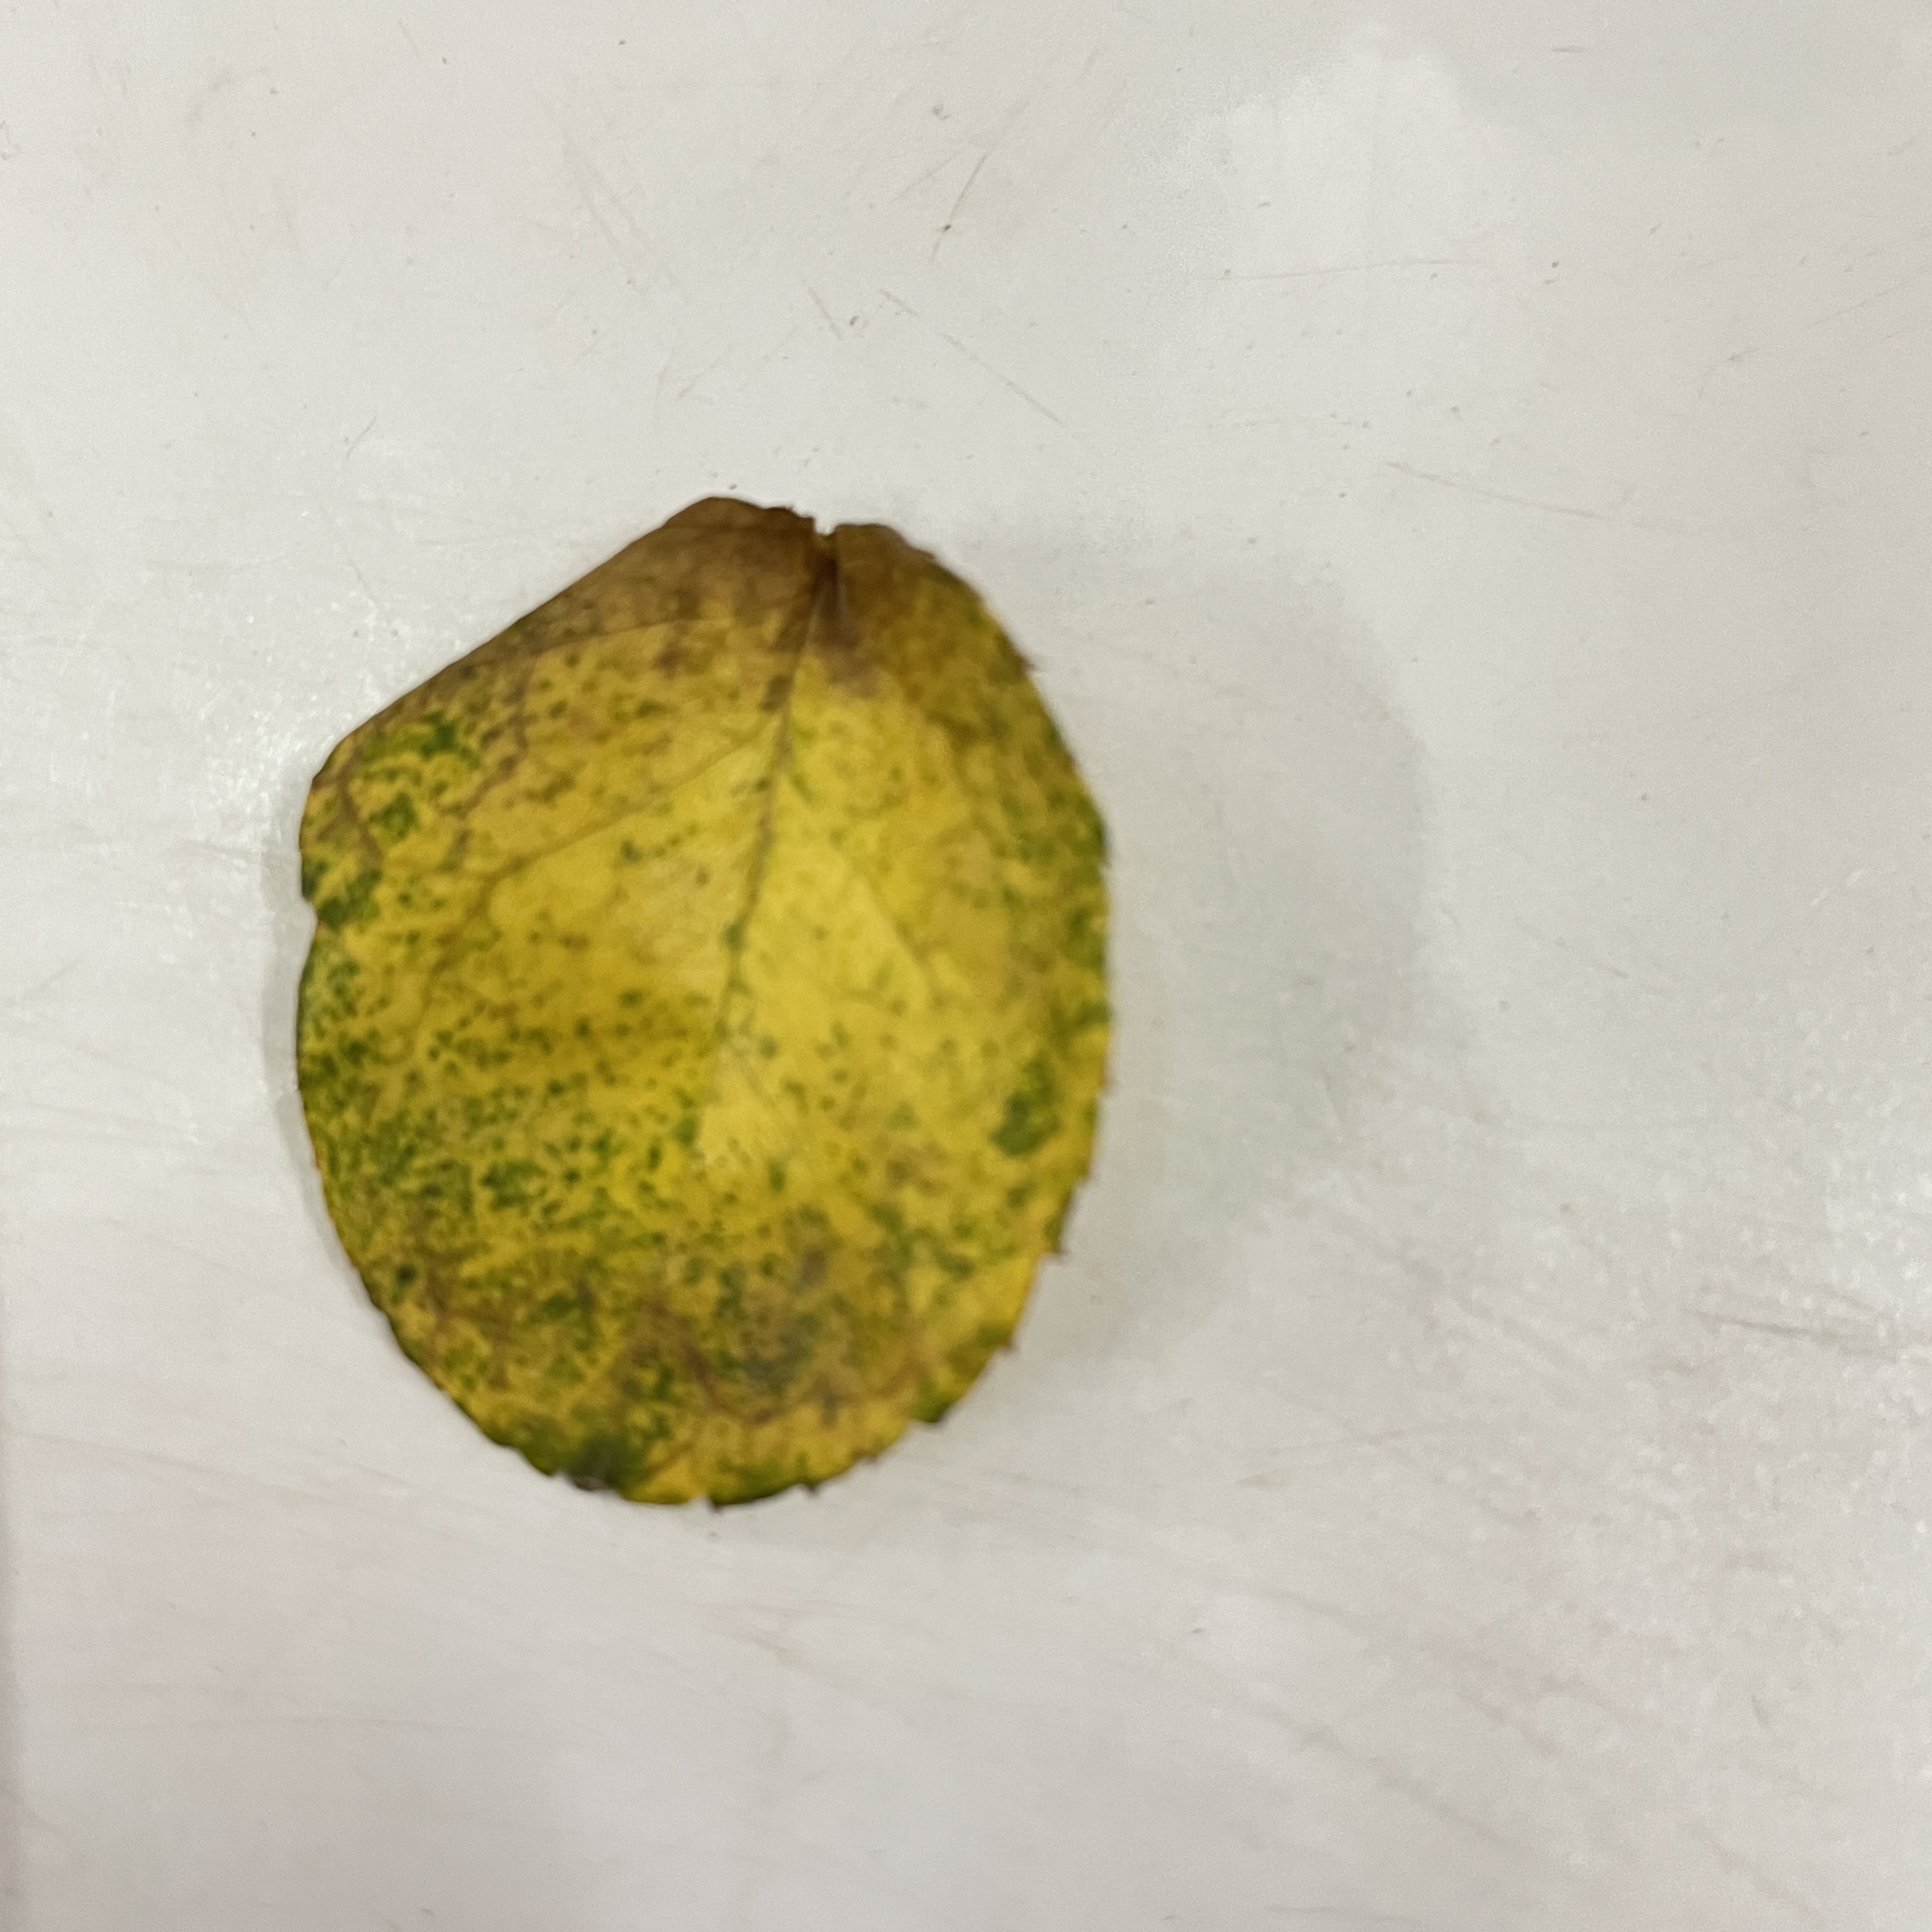
Label: Black Spot